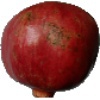
Label: Pomegranate 1